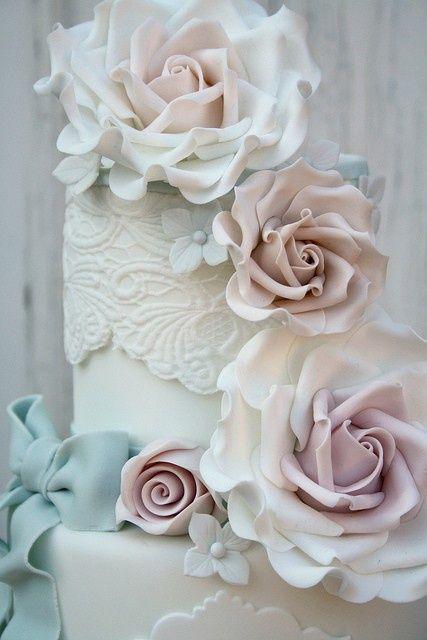
these are the most beautiful flowers on a cake i have ever seen .
Relation: Subjective